Farsantes

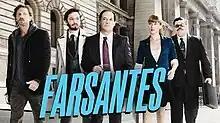
From left to right: Alberto Marini (Facundo Arana), Pedro Beggio (Benjamín Vicuña), Guillermo Graziani (Julio Chávez), Gabriela Soria (Griselda Siciliani), Marcos Labrapoulos (Alfredo Casero)

Farsantes is a 2013 Argentine legal drama. The main actors are Julio Chávez, Facundo Arana, Griselda Siciliani, Benjamín Vicuña and Alfredo Casero.